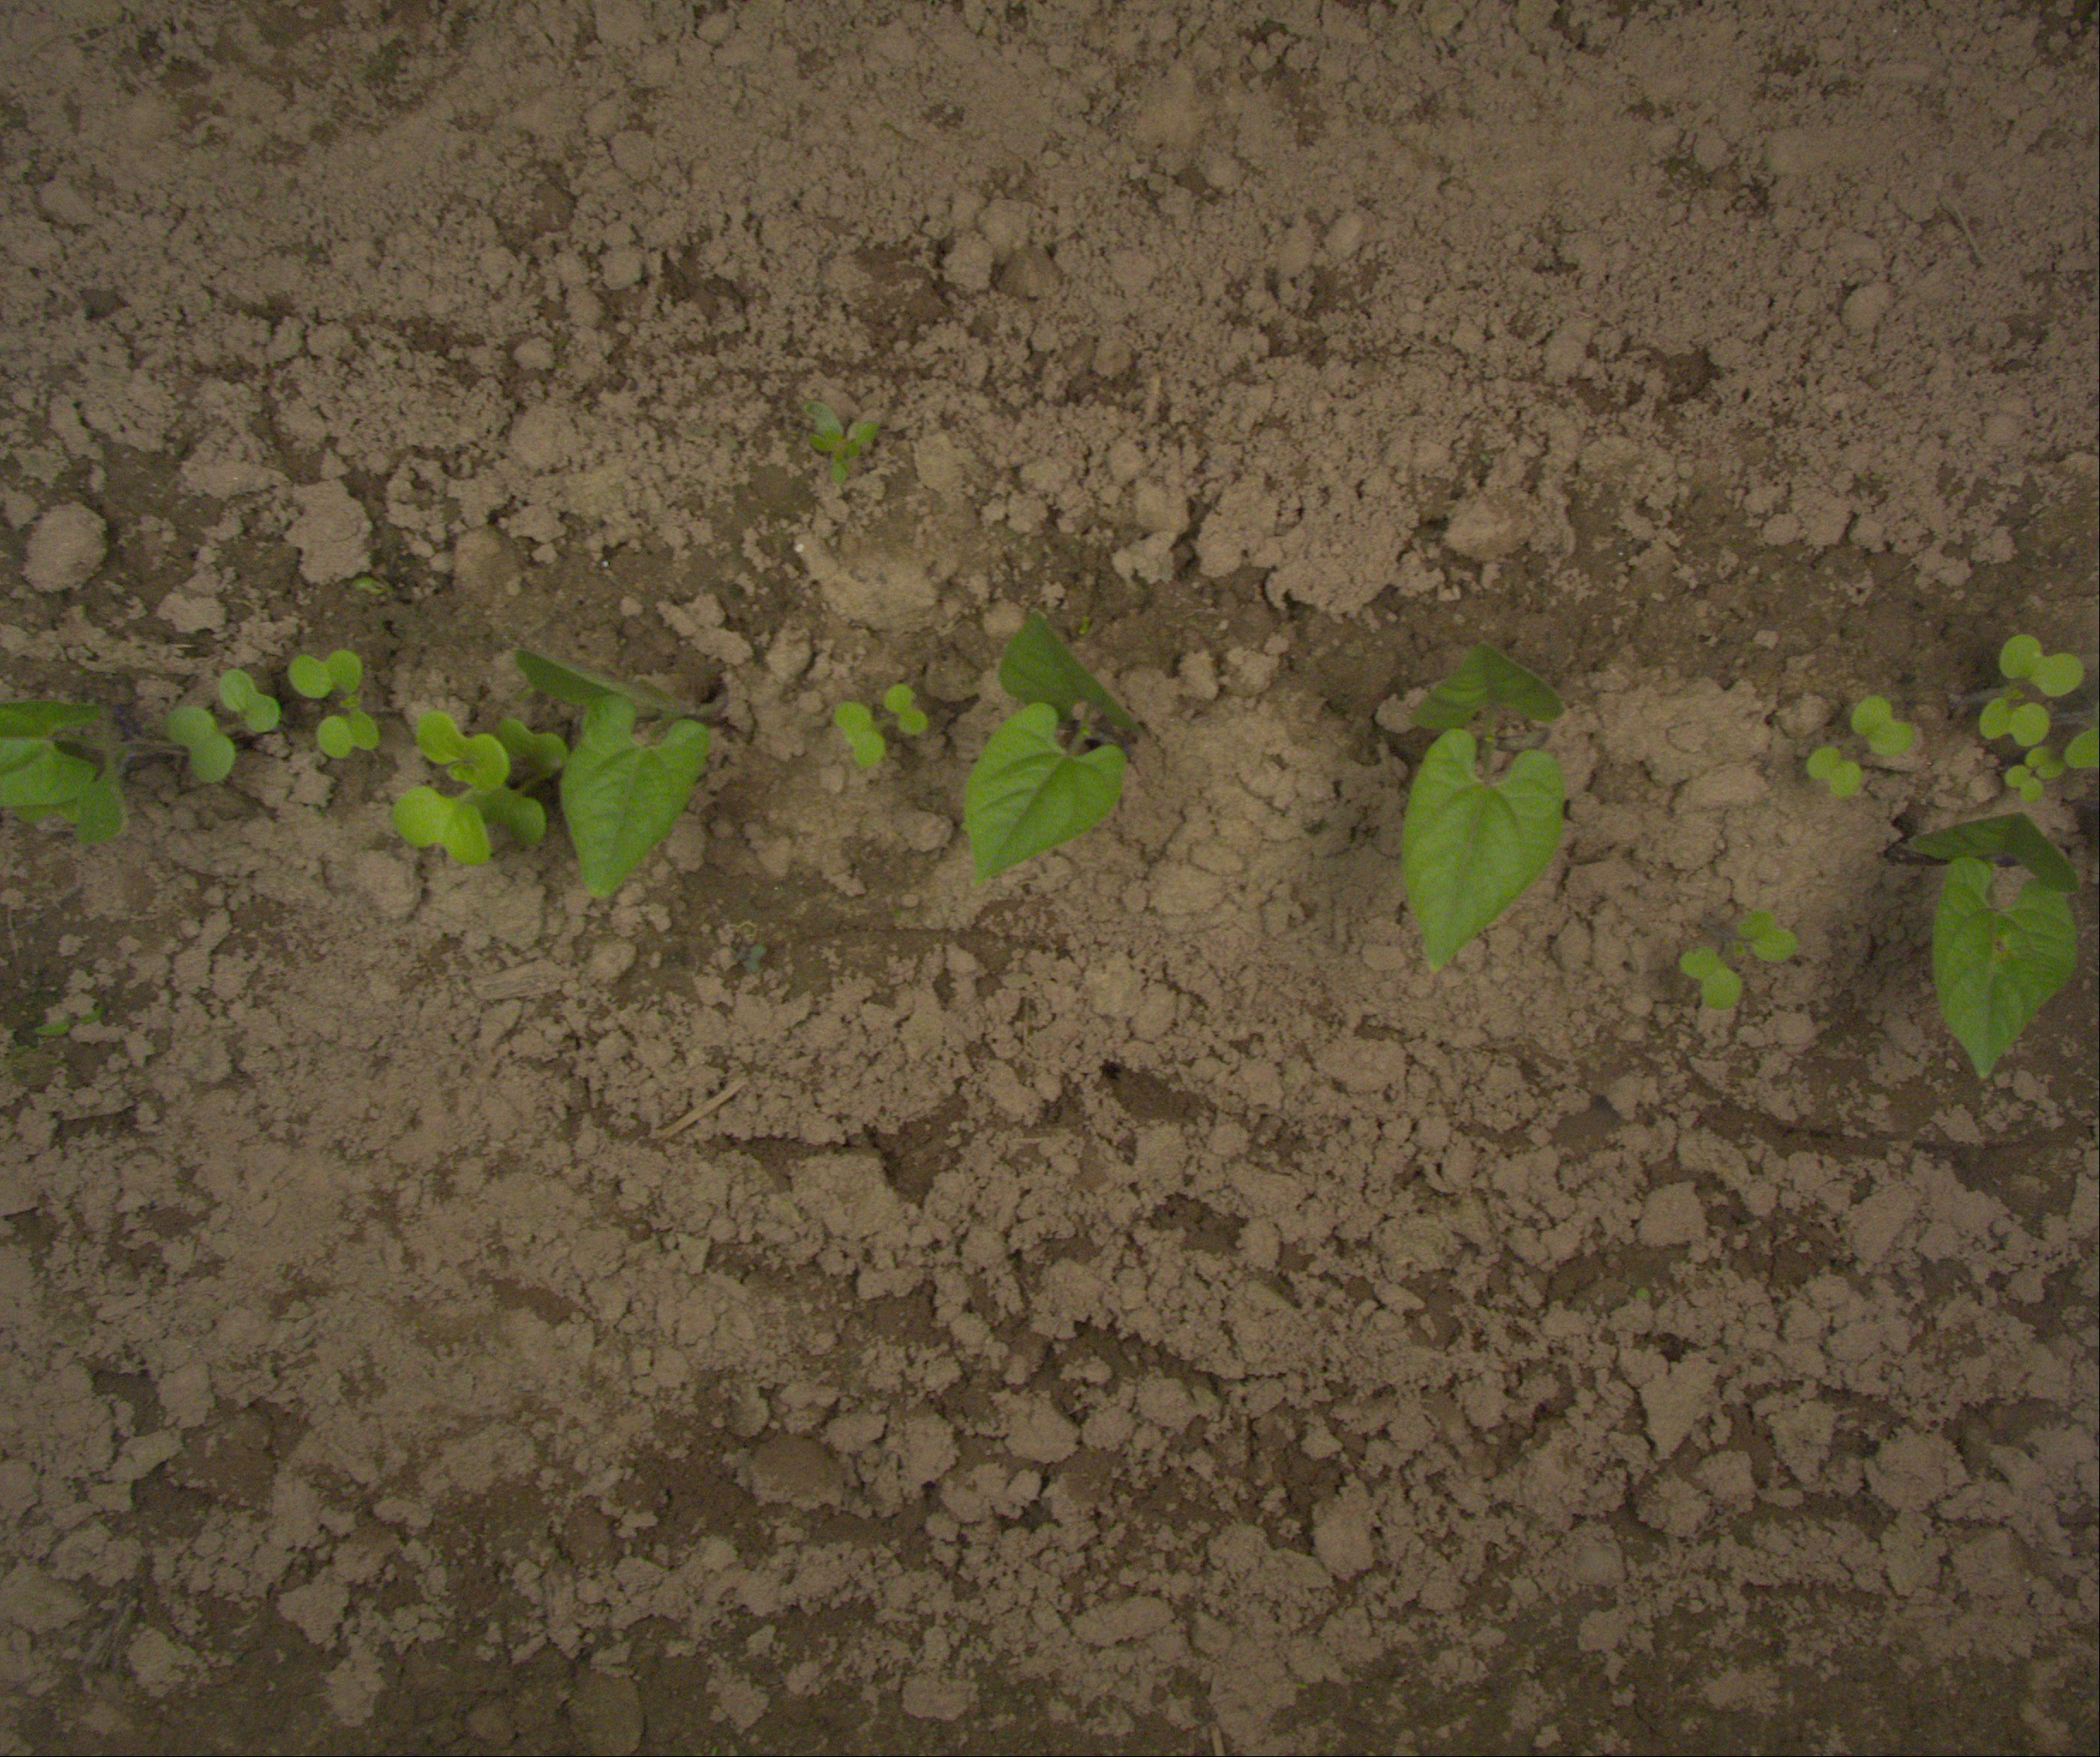
Crop: bean
Objects: bean, bean, bean, bean, bean